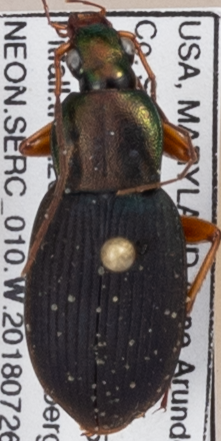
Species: Chlaenius aestivus
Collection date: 2018-07-26
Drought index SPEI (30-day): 2.09
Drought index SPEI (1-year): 1.374
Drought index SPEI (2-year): -0.03